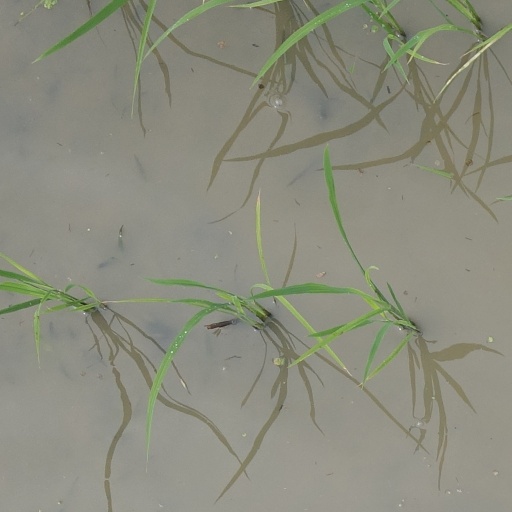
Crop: rice